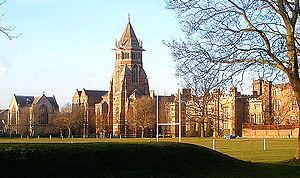
Richard John Beattie-Seaman dit Richard Seaman et surnommé Dick Seaman, né le 4 février 1913 à Chichester et mort le 25 juin 1939 à Spa, est un pilote automobile britannique. Considéré comme l'un des meilleurs, sinon comme le meilleur pilote de Grand Prix britannique de l'entre-deux-guerres, il s'impose comme le meilleur coureur de l'année 1936 sur voiturettes puis rejoint Daimler-Benz AG entre 1937 et 1939 avec qui il remporte une Grande Épreuve, le Grand Prix d'Allemagne en 1938. Il trouve la mort lors du Grand Prix de Belgique 1939.
Les « quatre Tibétains de Rugby » sont, dans les années 1910, quatre jeunes Tibétains qui devaient être éduqués dans la public school de Rugby en Grande-Bretagne puis suivre une formation professionnelle dans un domaine scientifique ou technique particulier avant de rentrer au Tibet afin de constituer l'avant-garde des modernisateurs du pays. Lungshar, un conseiller du 13ᵉ dalaï-lama, avait été chargé d'accompagner, en 1913, ces quatre jeunes gens. Ayant appris beaucoup lui aussi lors de son séjour, il modernisa l'armée à son retour.
l'histoire du rugby à XV commence au XIXᵉ siècle, étant codifié pour la première fois le 7 septembre 1846 à Rugby. Un premier schisme en 1863 sépare football et rugby. En 1895, après des désaccords sur la compensation des heures de travail perdue, une d'une sécession se produit pour créer le rugby à XIII, ou rugby league.
Le rugby à XV, aussi appelé rugby union dans les pays anglophones, qui se joue par équipes de quinze joueurs sur le terrain avec des remplaçants, est la variante la plus pratiquée du rugby, famille de sports collectifs, dont les spécificités sont les mêlées et les touches, mettant aux prises deux équipes qui se disputent un ballon ovale, joué à la main et au pied.
Alan Thomas Howarth, baron Howarth de Newport CBE, PC, est un homme politique britannique du Parti travailliste et ancien membre du Parti conservateur qui est député de 1983 à 2005.
Les origines, ou racines, du rugby à XV recouvrent une période où le jeu de rugby à XV connaît sa genèse, parfois nébuleuse.
L'équipe d’Angleterre de rugby à XV est l’équipe représentant l'Angleterre dans les compétitions internationales majeures de rugby à XV, la Coupe du monde et le Tournoi des Six Nations. Patronnée par la Fédération anglaise de rugby à XV ou Rugby Football Union, elle est considérée comme l'une des meilleures sélections nationales au monde de par son palmarès. Elle a notamment remporté 38 victoires dans le Tournoi dont treize Grands chelems ainsi que la Coupe du monde en 2003. Elle est de ce fait la seule sélection européenne à avoir remporté une Coupe du monde de rugby. Au 28 octobre 2019, elle se trouve à la première place du classement des équipes nationales de rugby à XV, elle cède cette place quelques jours plus tard après sa défaite en finale de coupe du monde.
Le terme rugby est utilisé pour désigner une famille de sports collectifs de ballon dont les règles sont issues du football pratiqué la première moitié du XIXᵉ siècle à l'école de Rugby en Angleterre.
Rugby School est l’un des plus anciens et des plus prestigieux établissements d’enseignement libre d’Angleterre. Il est installé depuis sa fondation en 1567 dans la ville de Rugby.
Le rugby à XV en Angleterre est un sport populaire qui fait partie de la culture nationale. Les Anglais vouent une véritable passion pour le rugby, discipline dans laquelle les clubs anglais gagnent des trophées majeurs depuis les années 1970. La Rugby Football Union, créée en 1871, a la charge d'organiser et de développer le rugby à XV en Angleterre. Elle gère l'équipe d'Angleterre de rugby à XV, elle possède le stade de Twickenham.
Rugby est une ville du comté de Warwickshire en Angleterre centrale, sur la rivière Avon. Rugby a une population estimée à 62 790 habitants. Avec la banlieue, le chiffre atteint 89 240.